Kim DeCesare

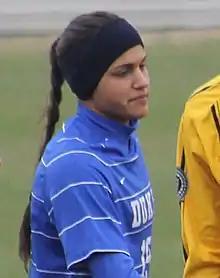

Kimberly Mary DeCesare (born August 11, 1991) is an American soccer player and coach. She played soccer for Duke University as a forward, before joining Eskilstuna United DFF in Sweden. Returning to the United States she played three seasons with Sky Blue FC, making 15 appearances in the National Women's Soccer League before asking to be released on July 19, 2017. DeCesare then moved to PSV Vrouwen in the Netherlands, making nine appearances. Following an injury, she decided to retire from playing and become a coach.